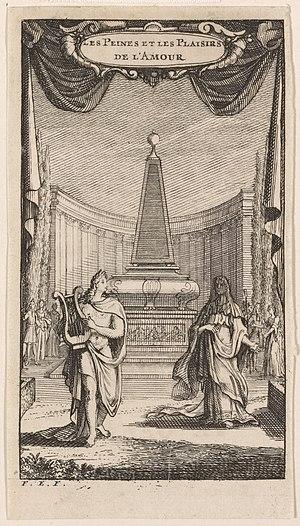
Robert Cambert est un organiste et compositeur français né à Paris vers 1628 et mort à Londres en février ou mars 1677.